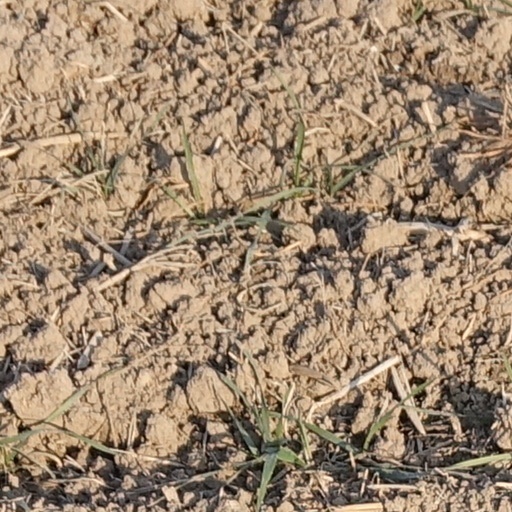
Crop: wheat